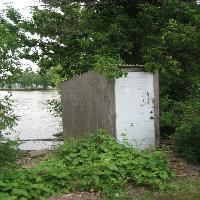
Weather: cloudy or overcast